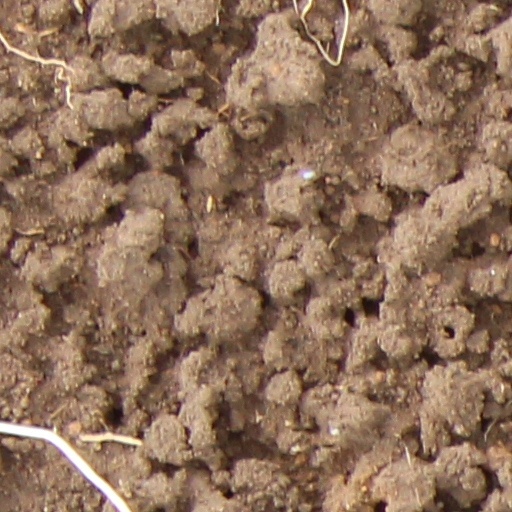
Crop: wheat